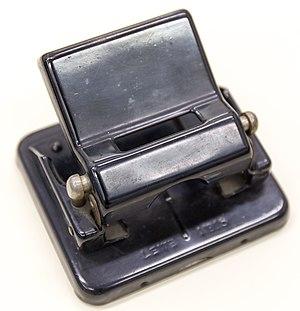
Esselte Leitz GmbH & Co. KG, ou plus simplement Leitz, est un fabricant allemand de produits de bureau. La société, dont le siège est à Stuttgart, appartient à Esselte depuis 1998. Aujourd'hui, la marque Leitz est utilisée par Esselte principalement pour les produits d'archivage et d'espace de travail.